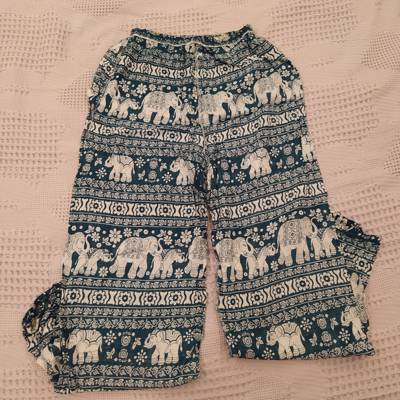
Waste category: clothes